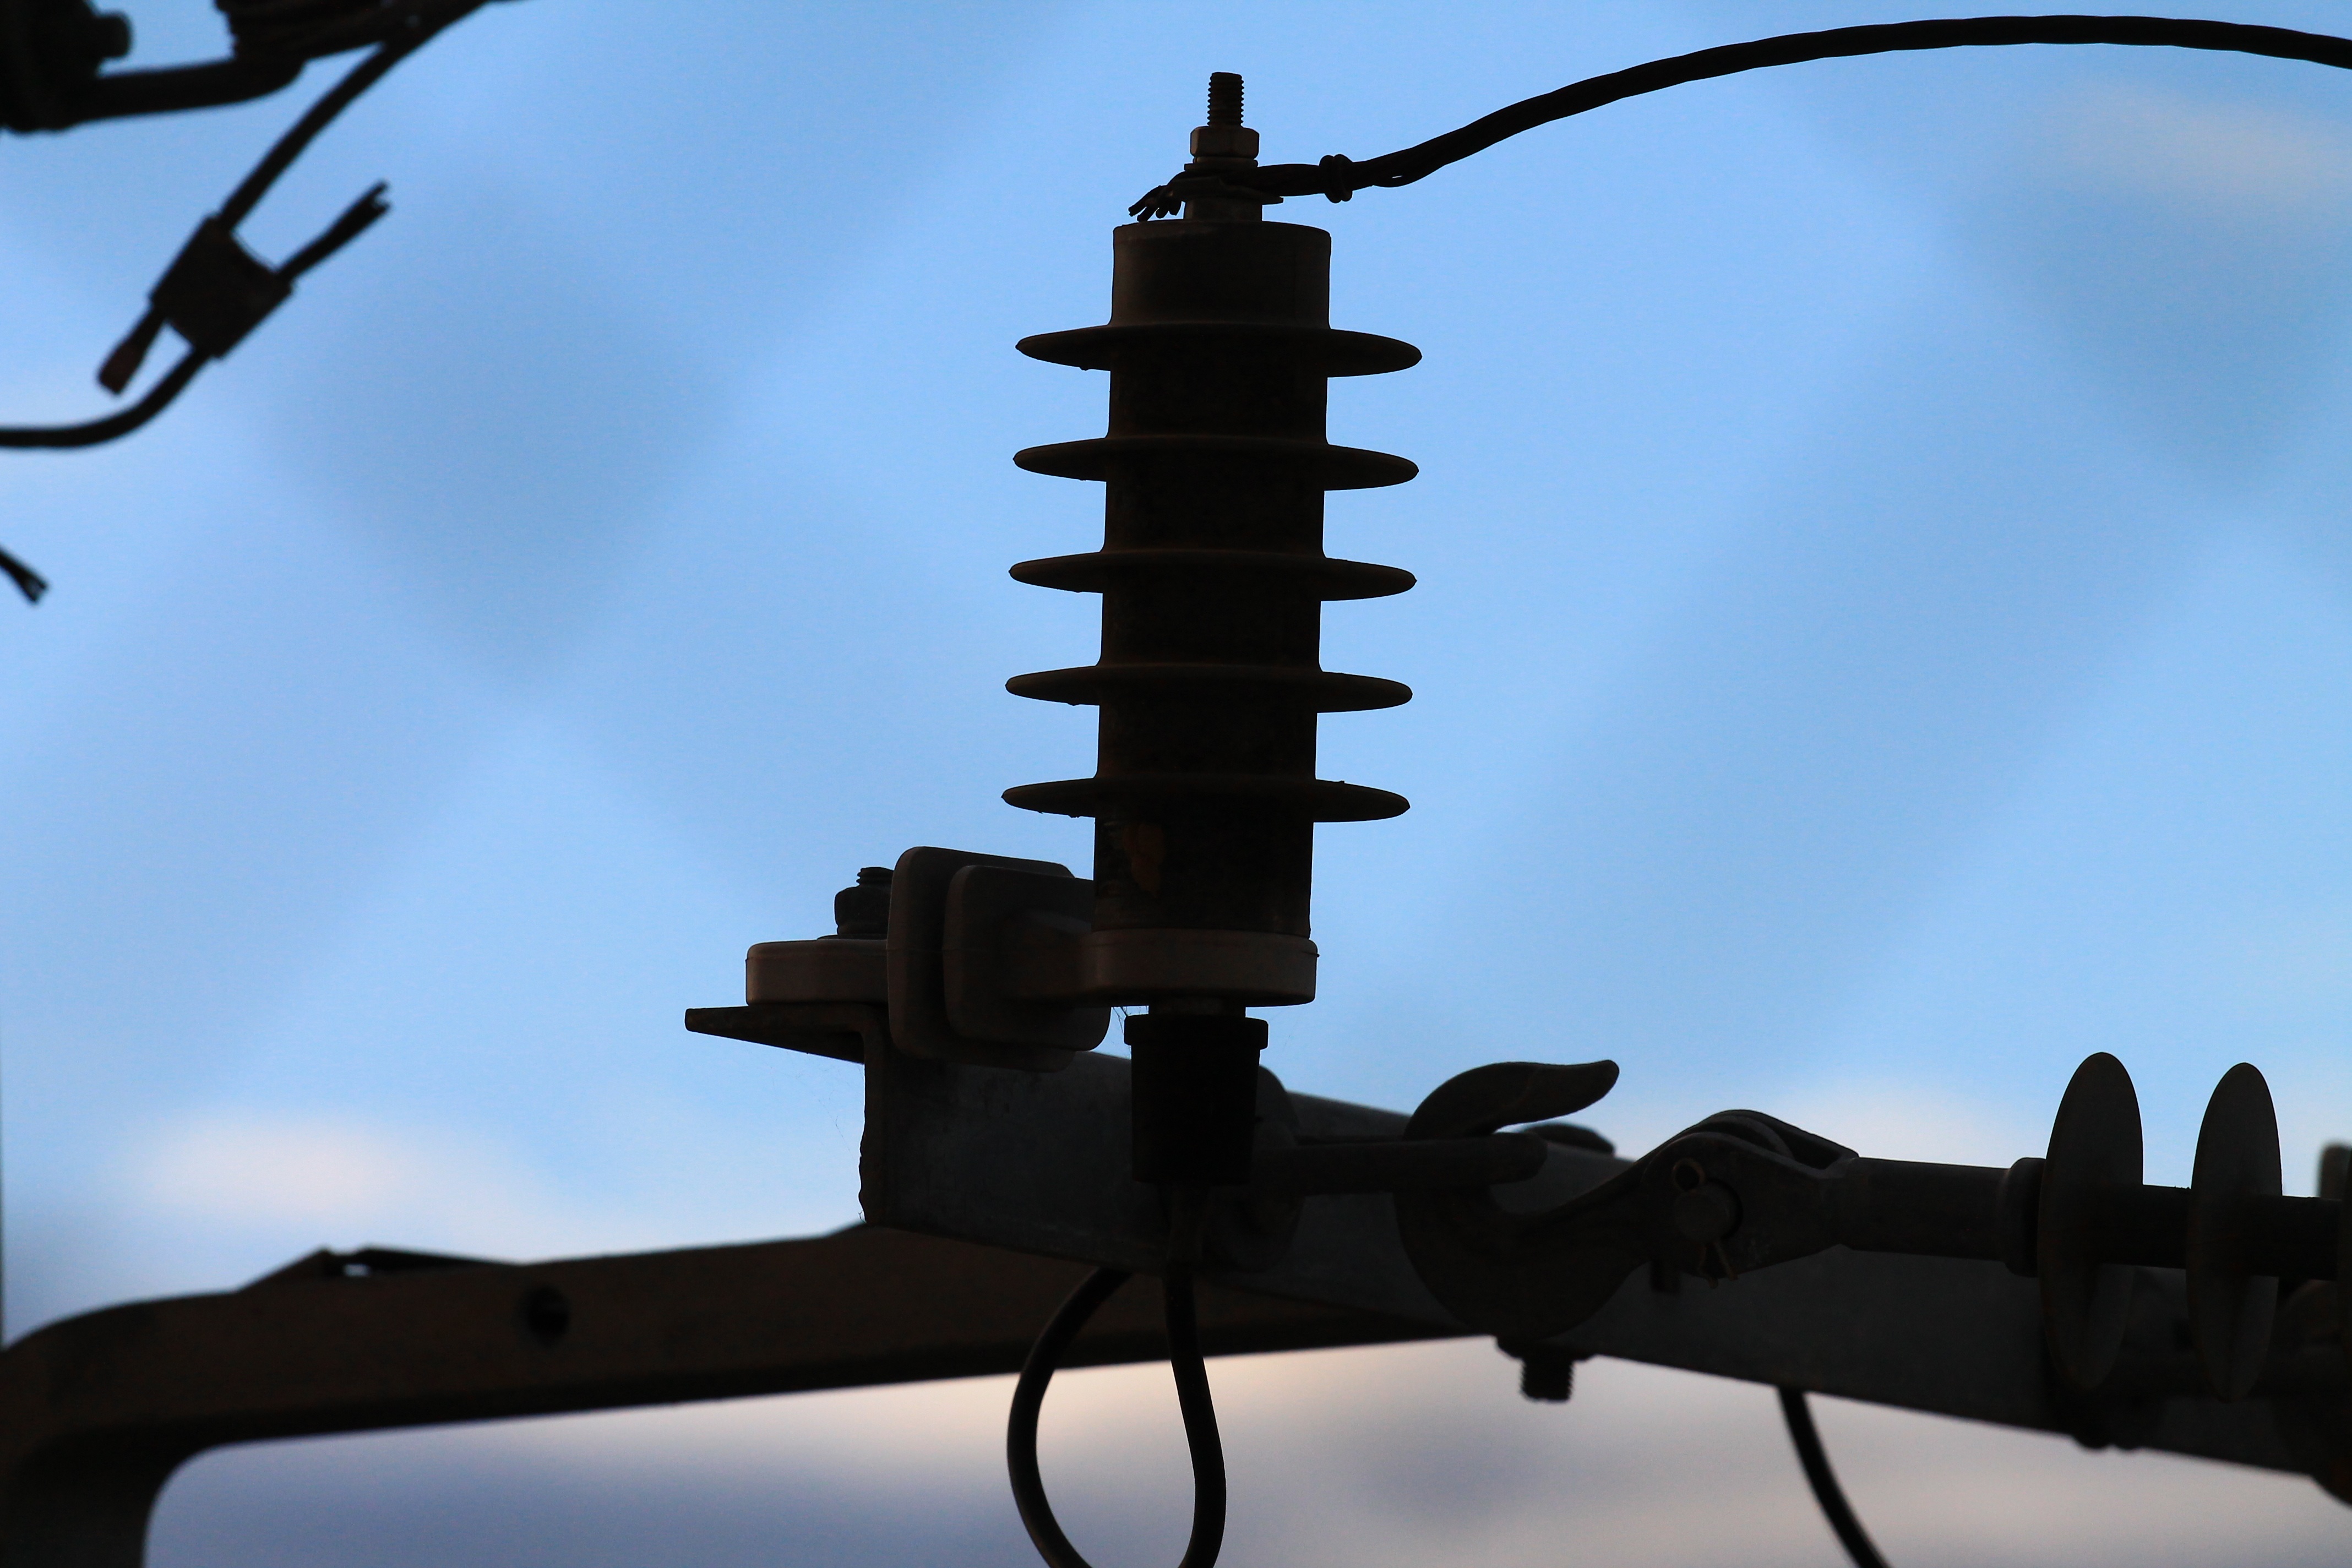
silhouette, aircraft, vehicle, street light, electricity, lighting, energy, light fixture, electric, shock, electric network